Sky position (RA, Dec in degrees): 212.262, 3.194
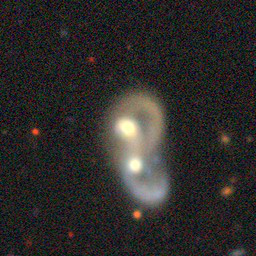
Galaxy morphology: Merging Galaxies